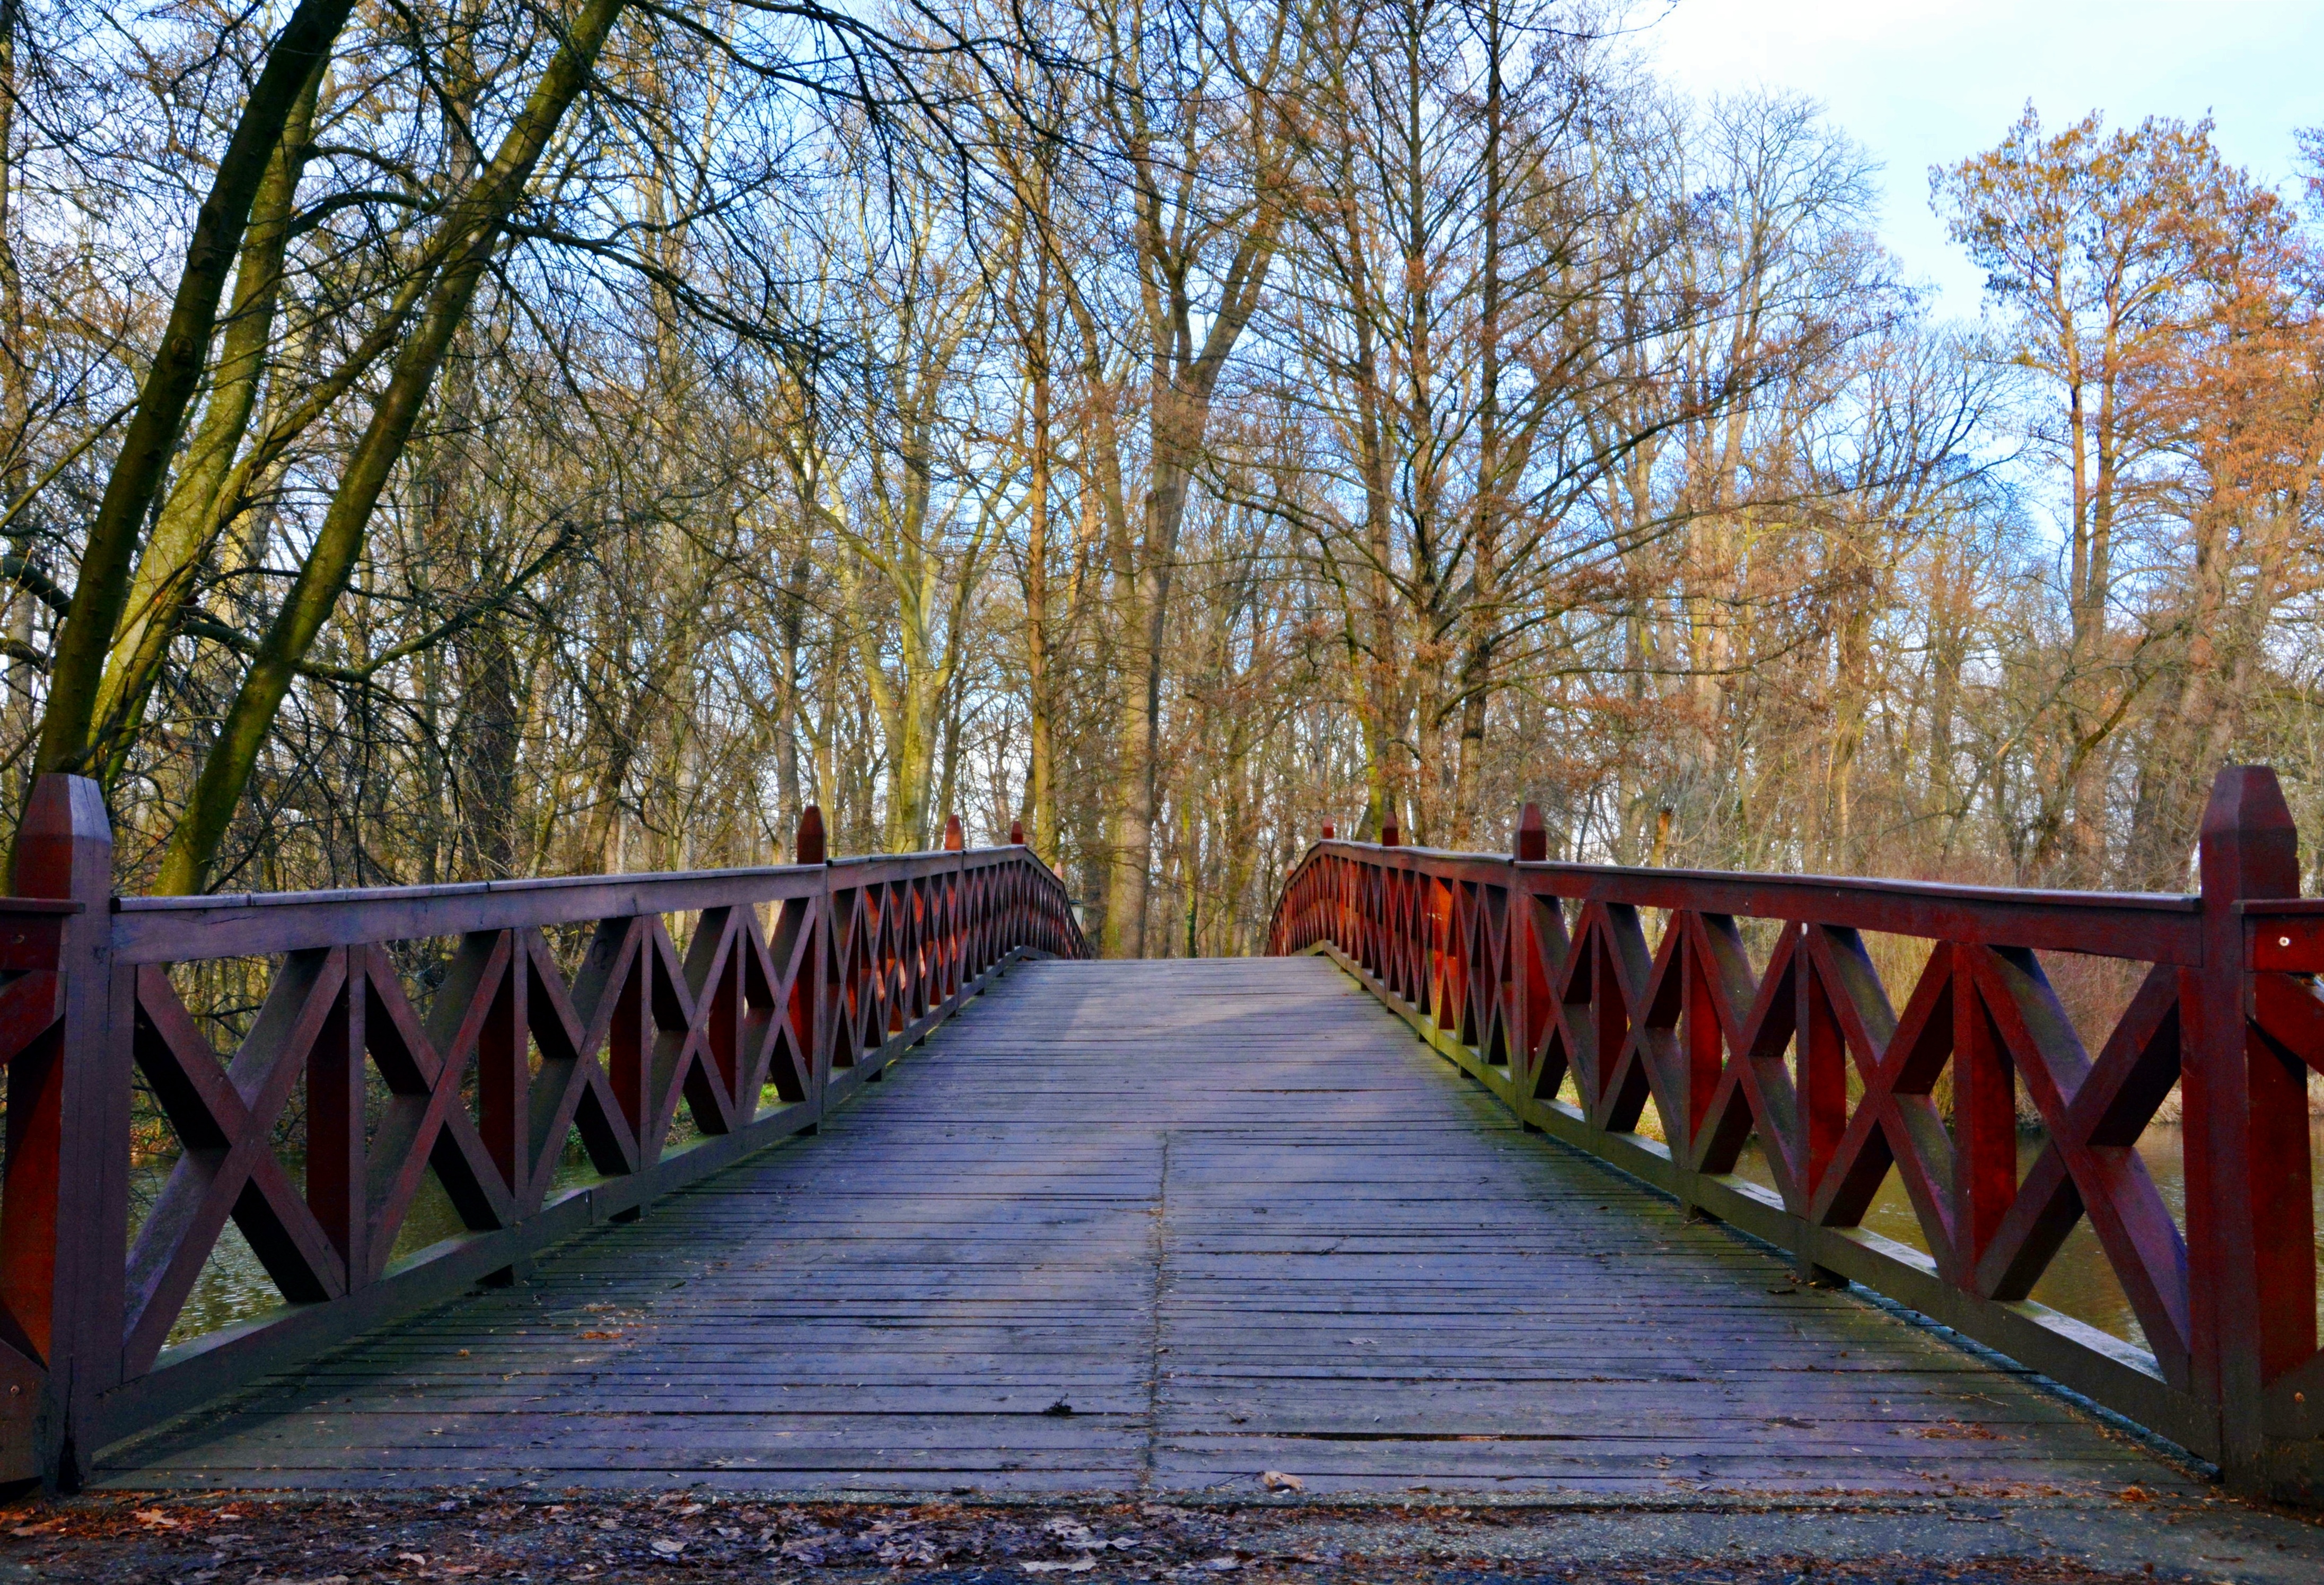
tree, nature, wood, bridge, walkway, autumn, park, season